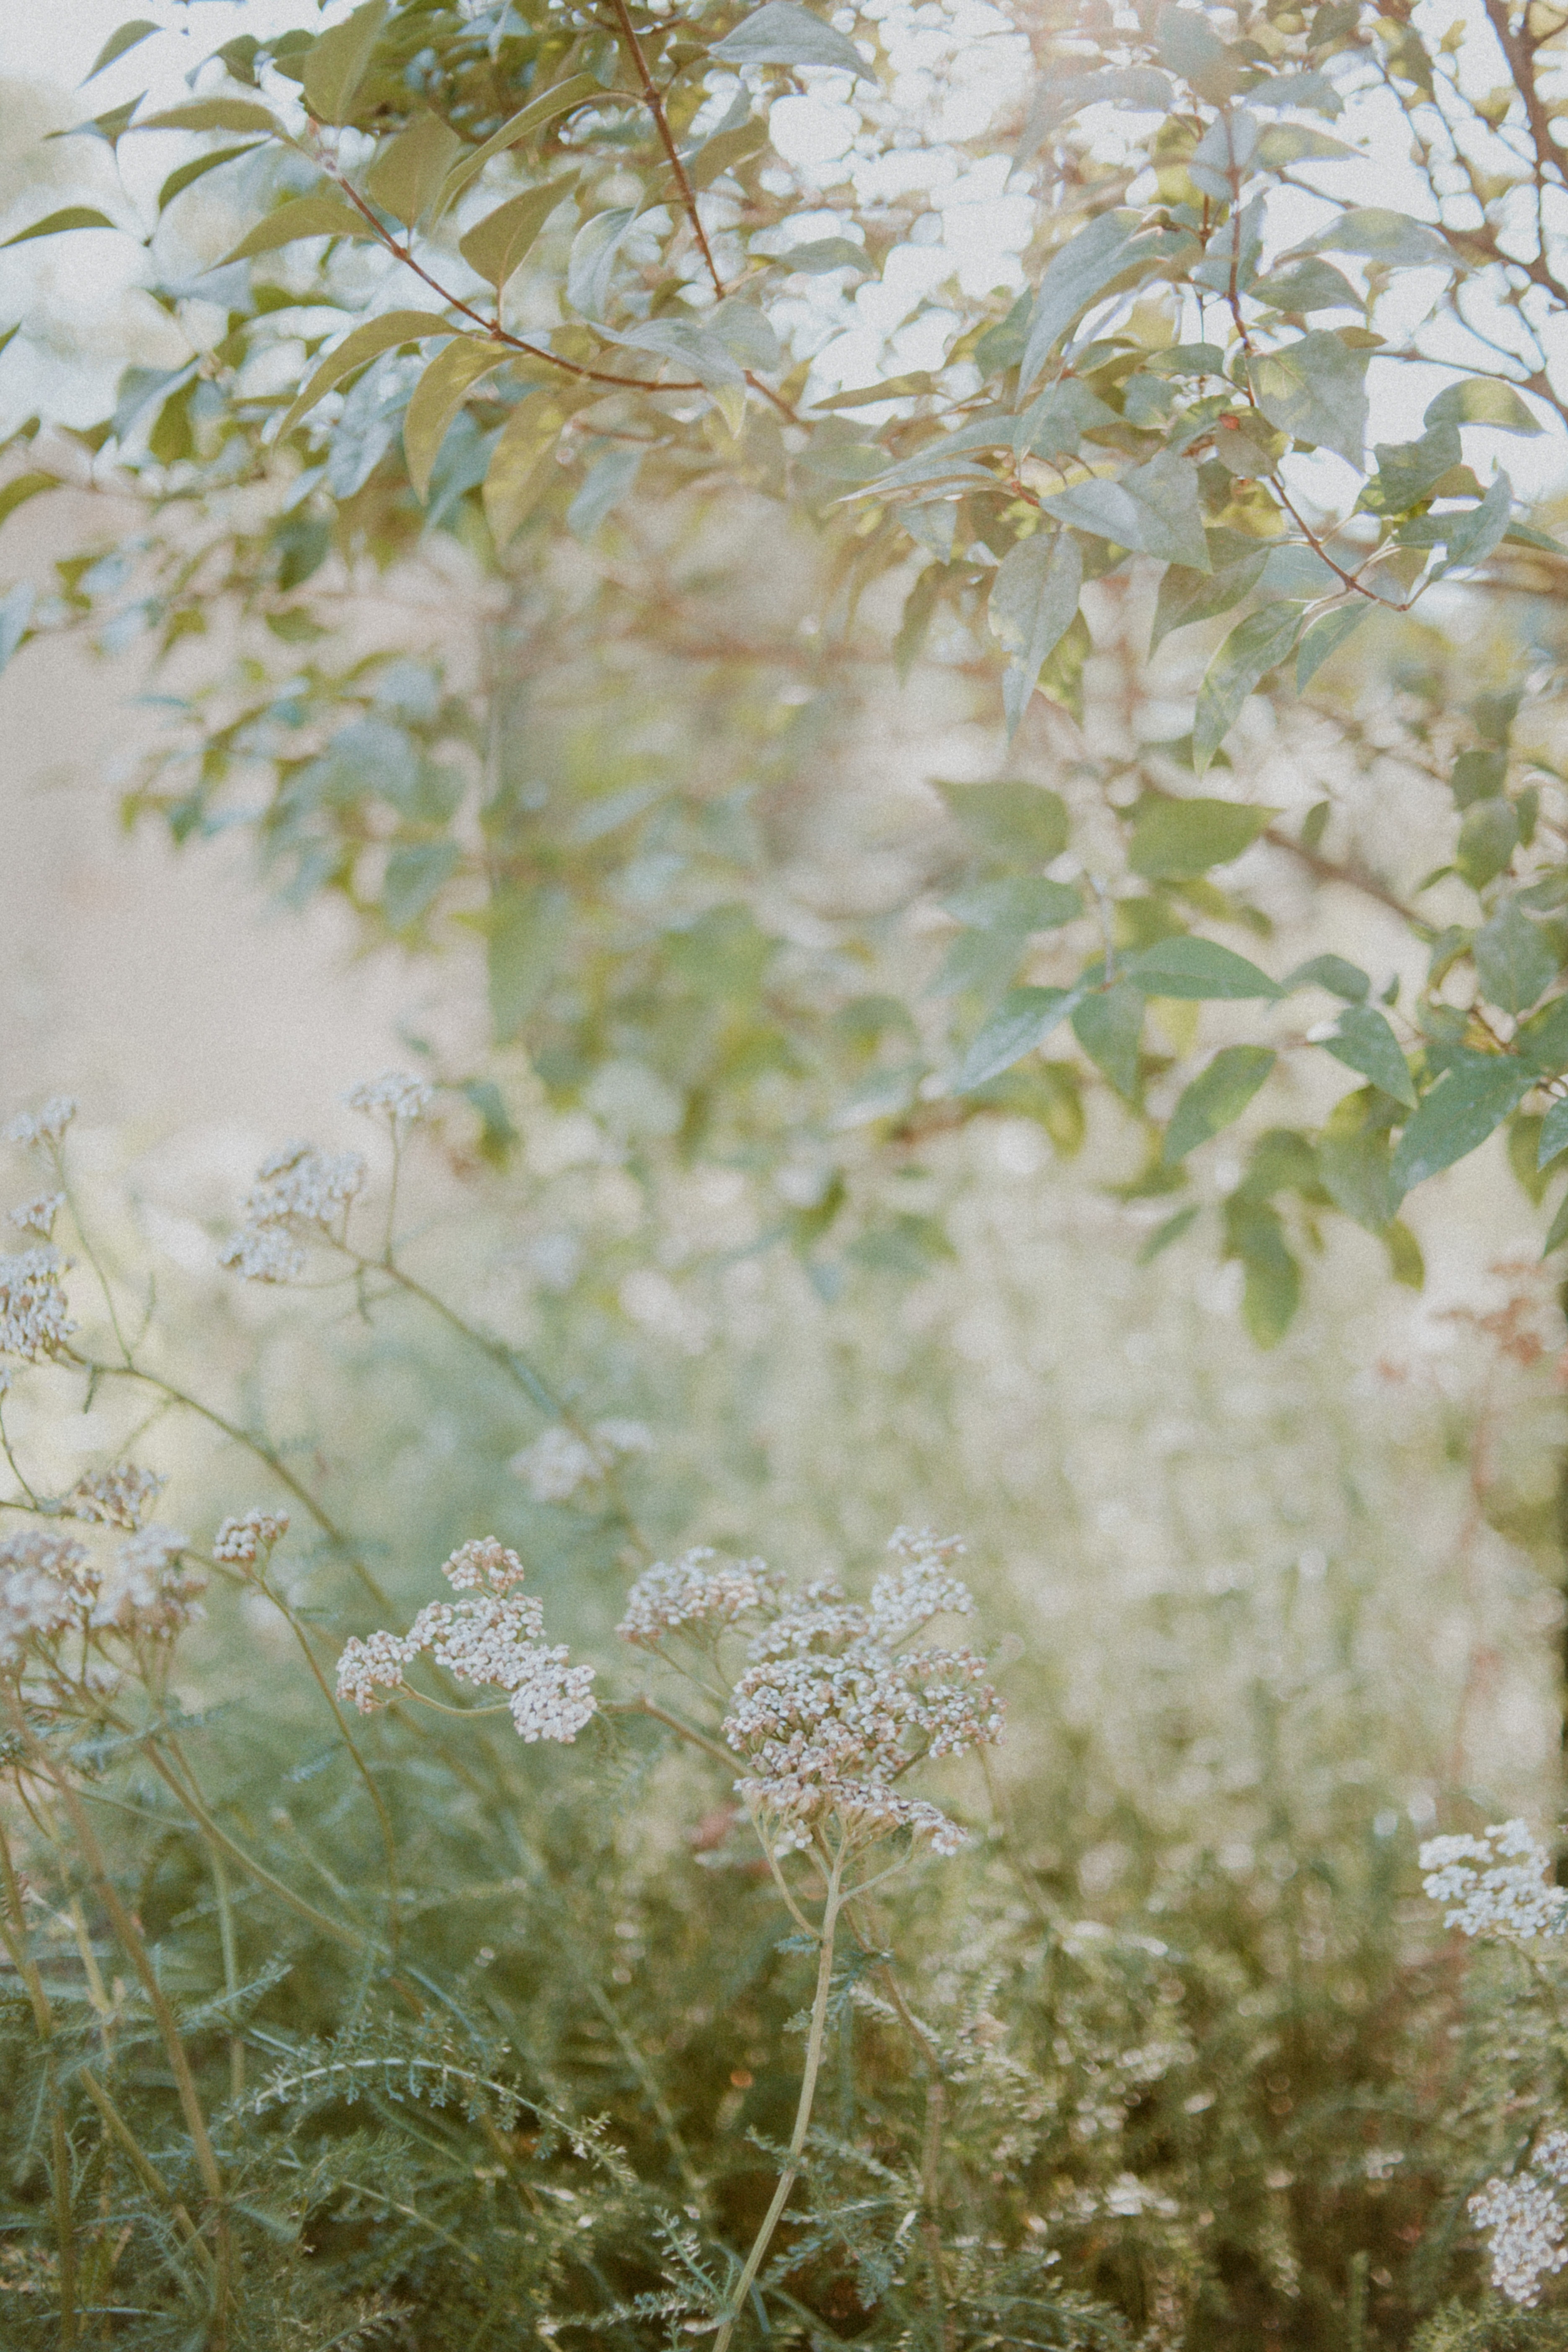
green, tree, vegetation, leaf, atmospheric phenomenon, branch, grass, water, sunlight, plant, botany, woody plant, twig, flower, forest, woodland, shrub